Celine (concert residency)

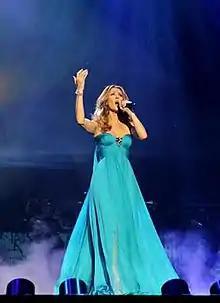
Celine performing "My Heart Will Go On" on opening night. (15 March 2011)

The premiere concert on 15 March 2011 was filmed in its entirety. Excerpts from this concert were shown in the documentary "Celine: 3 Boys and a New Show", which was broadcast in early October 2011 on the Oprah Winfrey Network, and also various advertisements for the residency. The documentary included excerpts from rehearsals of "Open Arms", "Man In The Mirror", "Lullabye (Goodnight, My Angel)", "Declaration Of Love", "Love Can Move Mountains", "All By Myself", "It's All Coming Back to Me Now", "The Reason"